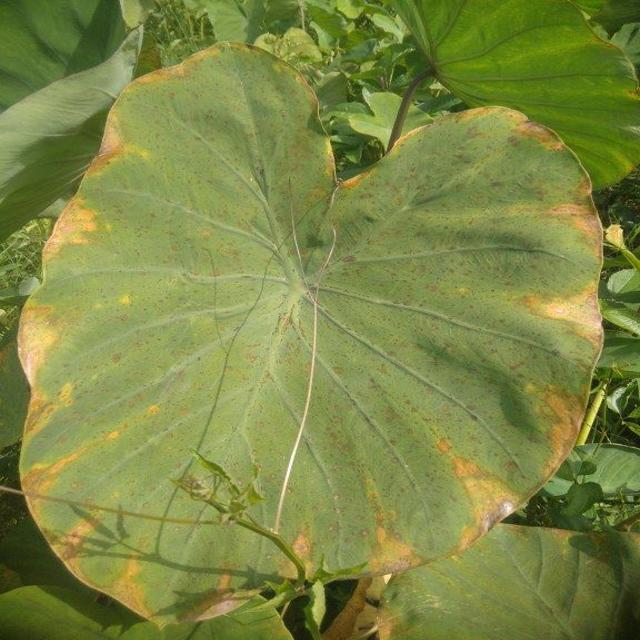
Label: Mid_Blight